Whitland railway station

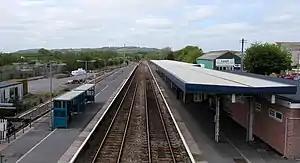
The station as seen from footbridge (2015)

Whitland railway station serves the town of Whitland in Carmarthenshire, Wales. It is located on the West Wales Line from Swansea. To the west of the station, a branch line diverges towards Pembroke; the main line continues to Milford Haven and Fishguard Harbour. The Whitland and Cardigan Railway (closed in 1962) diverged from the Fishguard/Milford Haven line west of Whitland.